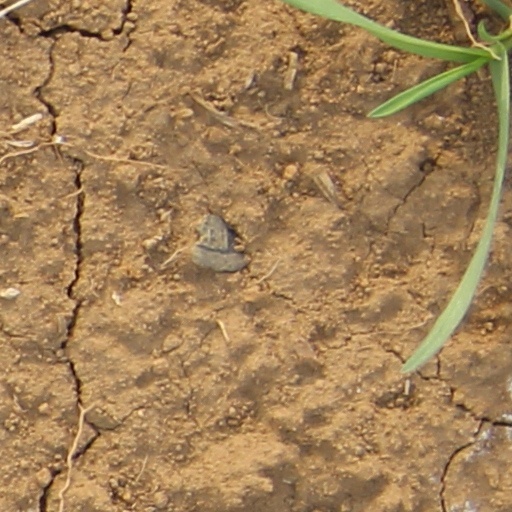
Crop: wheat